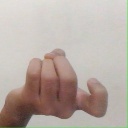
अक्षर: ज